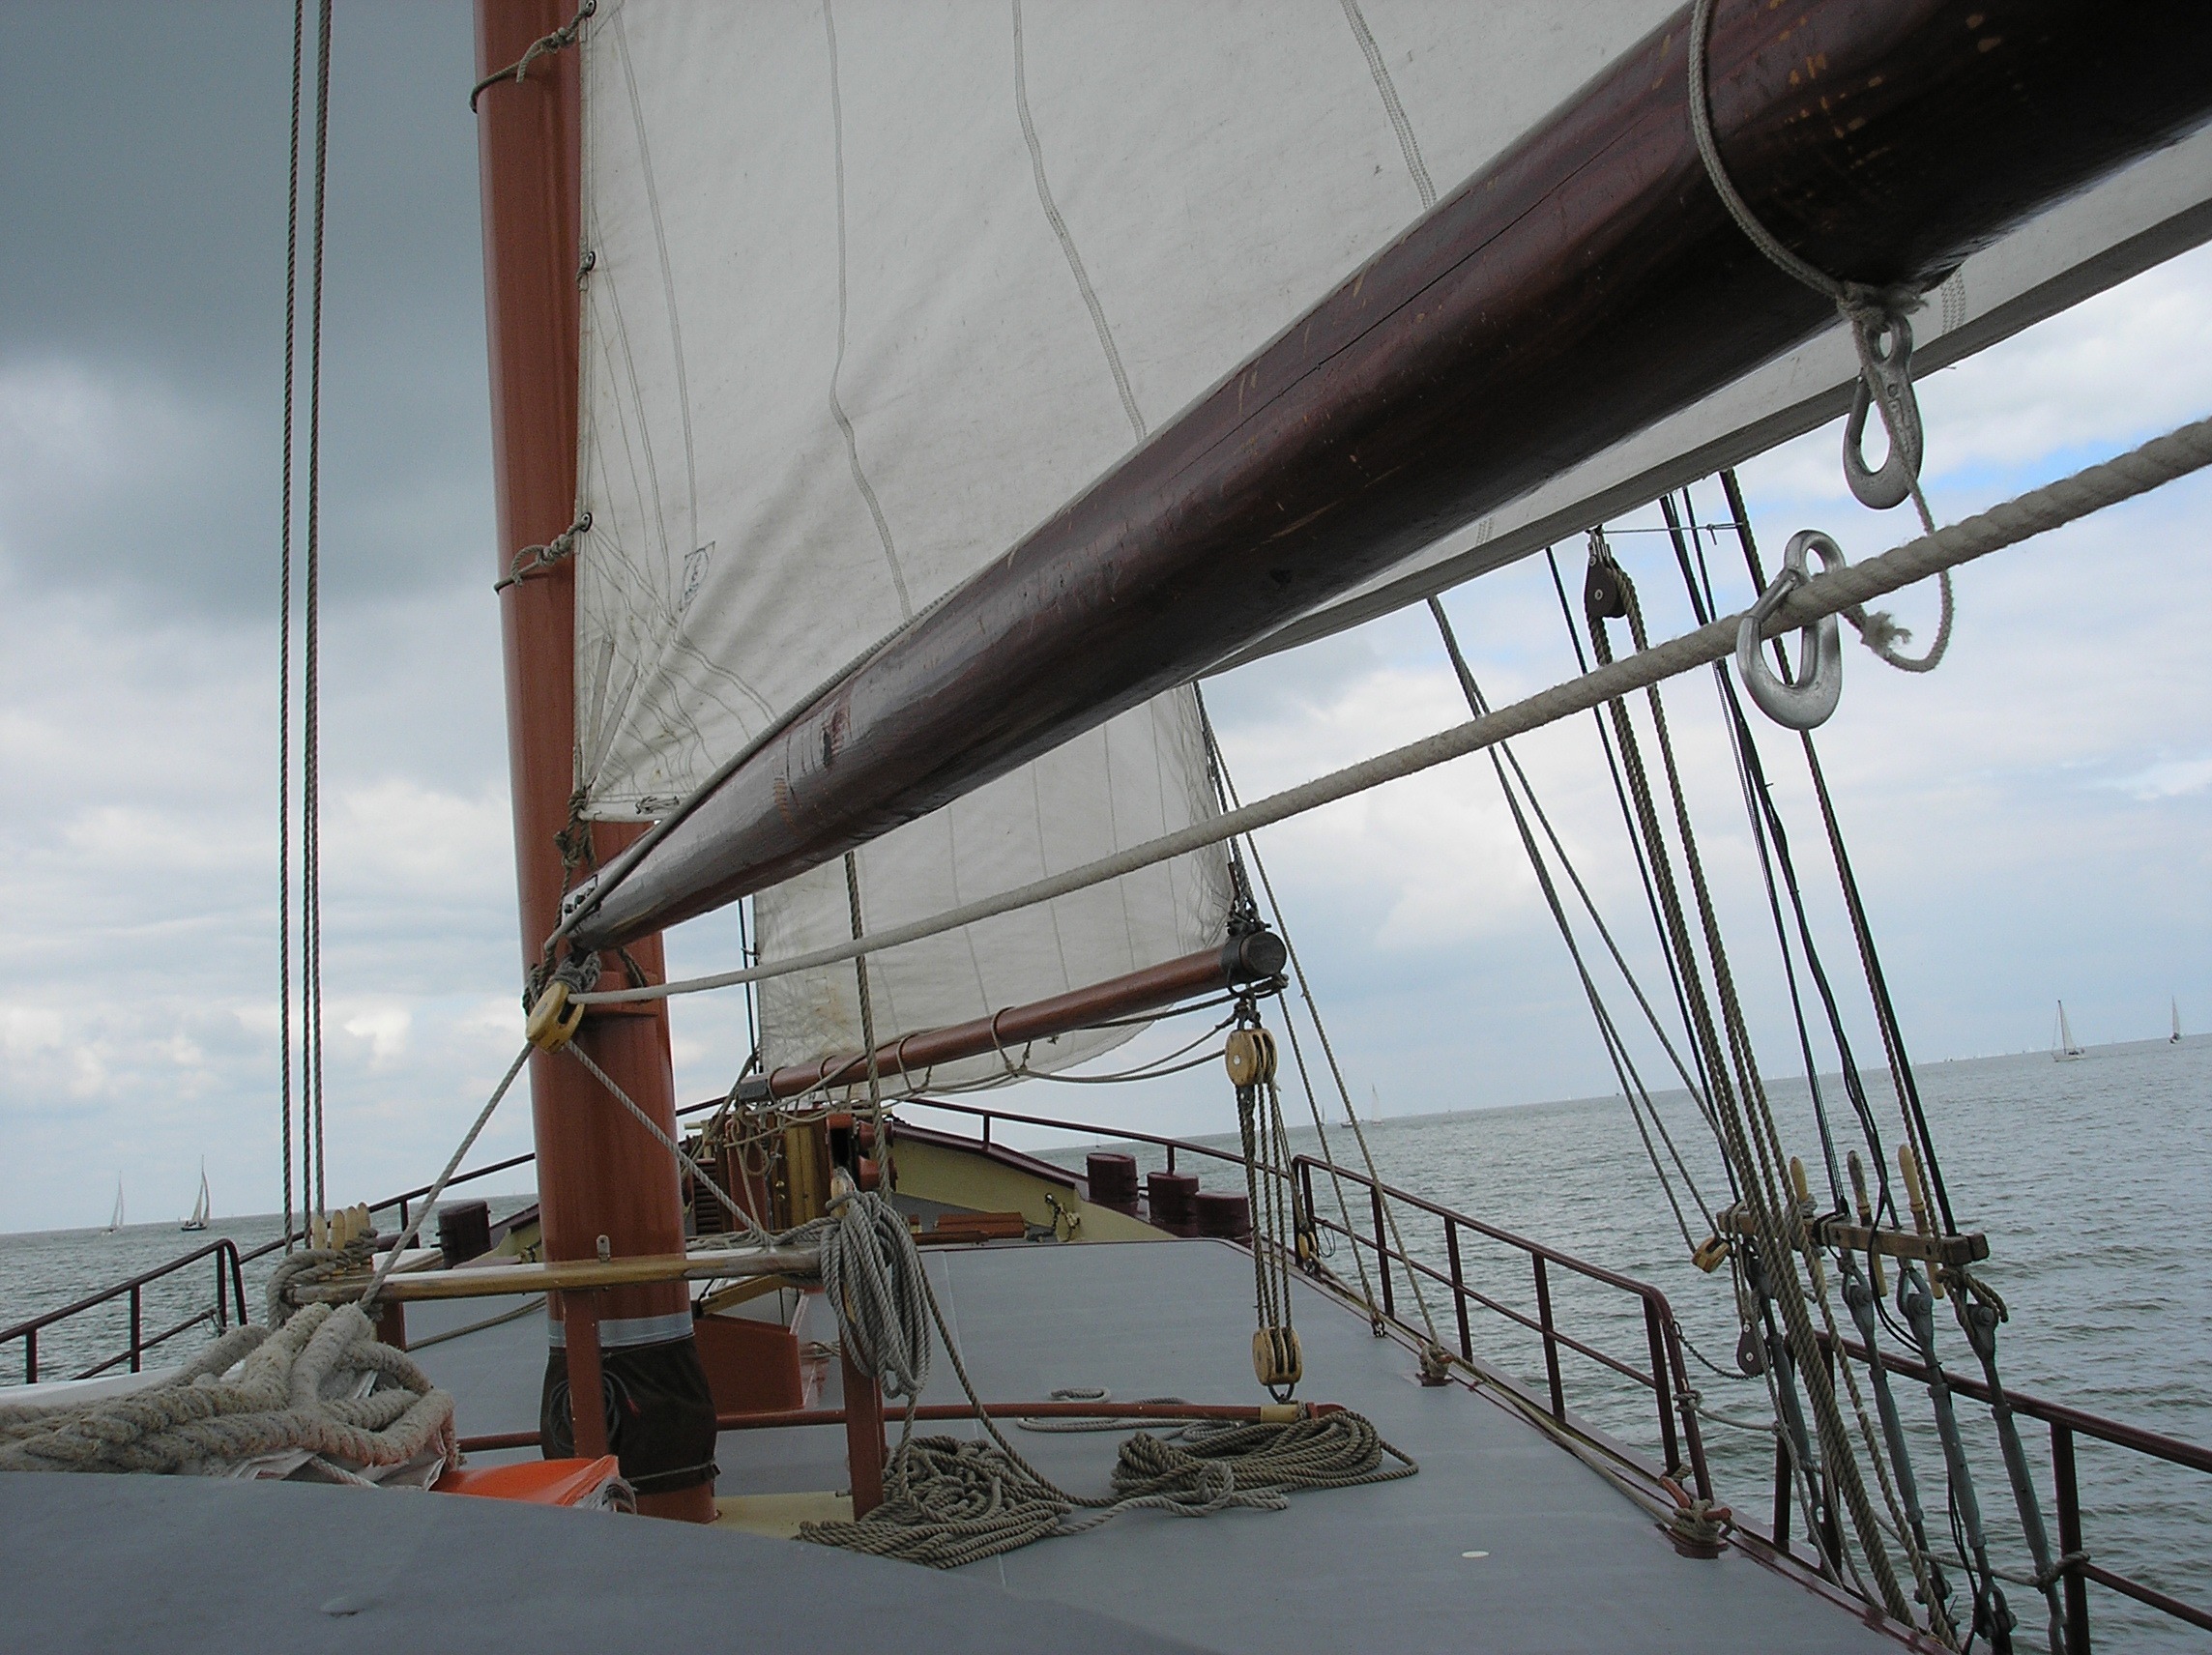
ocean, boat, bridge, vehicle, mast, rigging, wind power, sail, sailing vessel, masts, sailing ship, cordage, shrouds